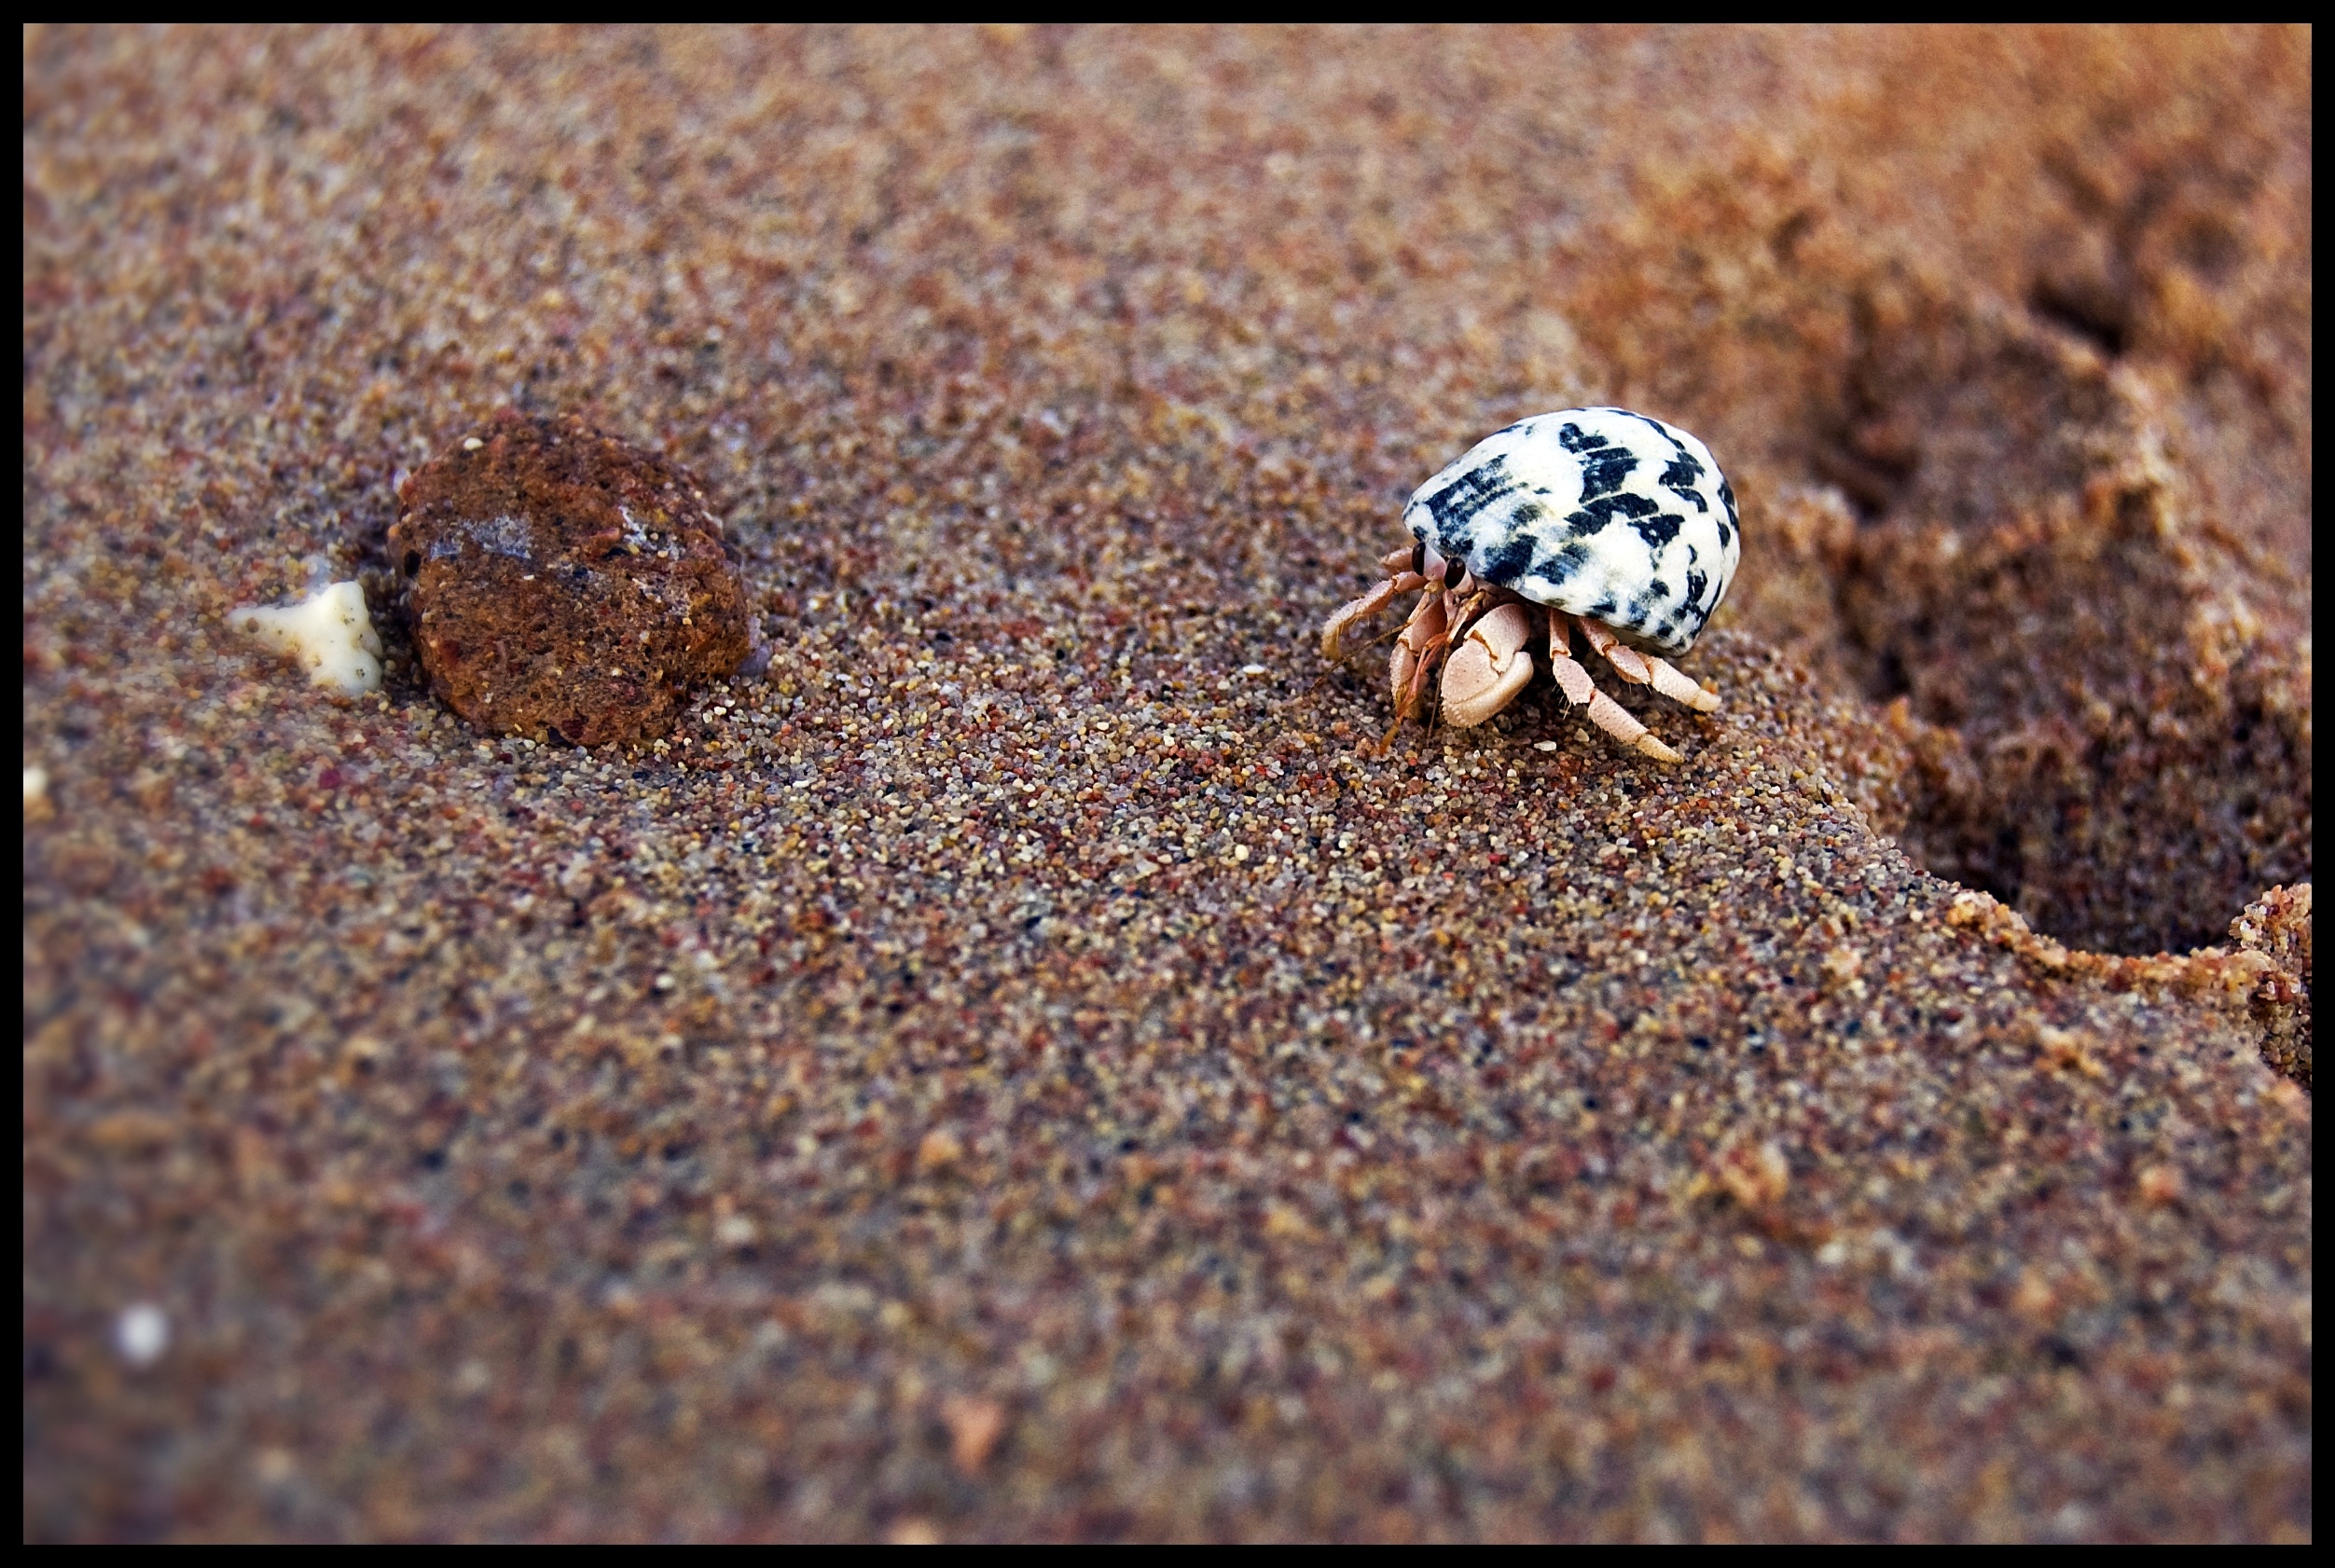
sand, photography, animal, wildlife, holiday, soil, reptile, fauna, invertebrate, close up, crustaceans, cancer, macro photography